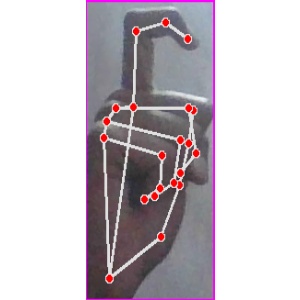
अक्षर: ट